Ambrogio Spinola

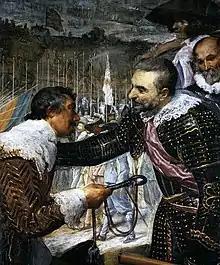
Diego Velázquez - "The Surrender of Breda" (1634–1635), Spinola is pictured on the right.

The Spanish government now had a reason to keep him away from Spain. Until the signing of the Twelve Years' Truce in 1609, he continued to command in the field with general success. After it was signed he retained his post, and had among other duties to conduct the negotiations with France when Henry II de Bourbon, Prince de Condé fled to Flanders with his wife, Charlotte-Marguerite de Montmorency, in order to put her beyond the reach of the admiration of the older Henry IV of France. By 1611 Spinola's financial ruin was complete, but he was given the aristocratic title, a Grandeza, which he had sought. In 1614 he was involved with operations connected with the settlement of the War of the Jülich Succession, which awarded Cleves to George William, Elector of Brandenburg and Jülich to Wolfgang Wilhelm, Count Palatine of Neuburg. From 1620 to 1622, in the Thirty Years' War, he led the Palatinate campaign in the Lower Palatinate, which included the capture of many towns and villages, including Drais, and was rewarded with the rank of Captain-General.